Russia–United Kingdom relations

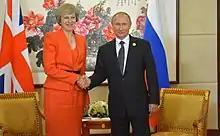
UK prime minister Theresa May and Russian president Vladimir Putin at a meeting during the G20 summit in Hangzhou, China, on 4 September 2016

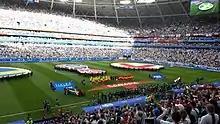
England's squad against Sweden at the 2018 FIFA World Cup in Russia, on 7 July 2018

In 1938, Britain and France negotiated the Munich Agreement with Nazi Germany. Stalin opposed the pact and refused to recognise the German annexation of the Czechoslovak Sudetenland.